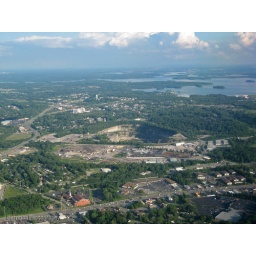
Shot from my airplane window over Tennessee.